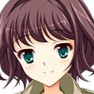
Portrait style: Anime Portrait